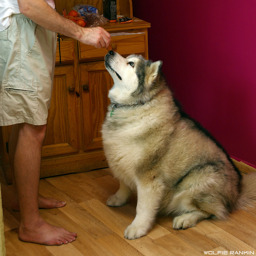
A big husky dog sitting on a hard wood floor.
A large husky sitting and waiting for a treat.
A person feeding a sitting dog a treat.
Fluffy dog sitting on the floor for a treat.
A very large husky is sitting down for a treat